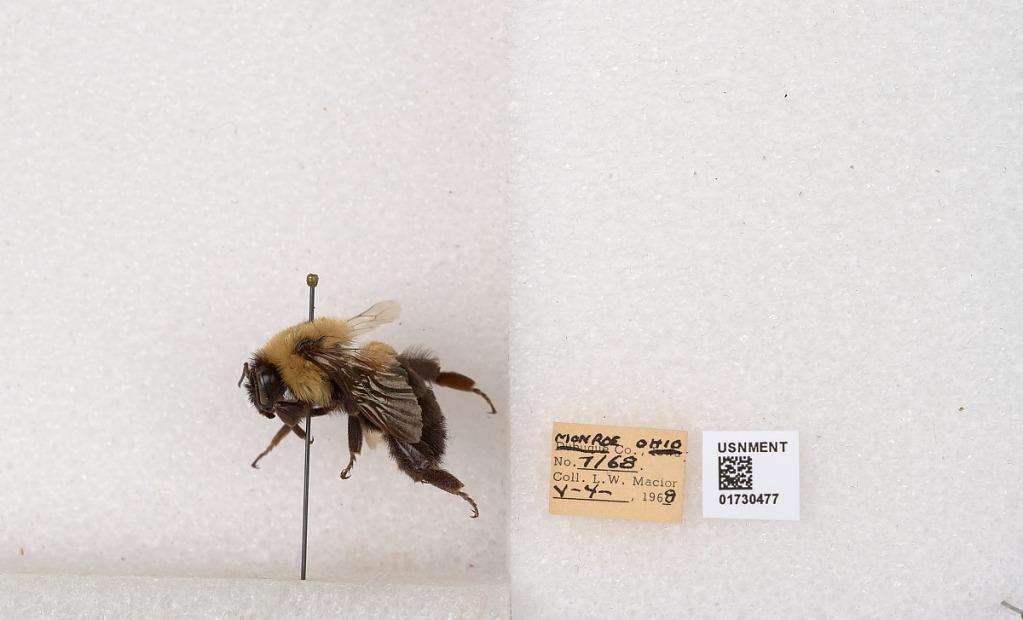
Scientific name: Bombus impatiens Cresson
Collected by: L. Macior
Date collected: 1968-5-4
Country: United States
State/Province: Ohio
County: Monroe
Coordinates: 39.7274, -81.0829